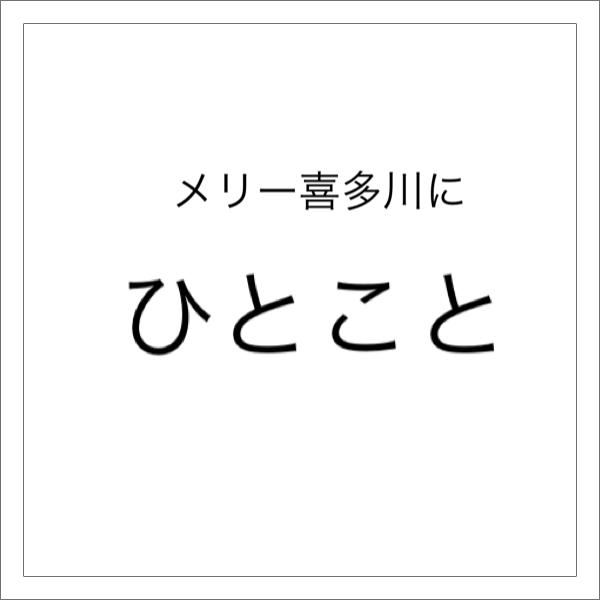
回答: あんた誰?